American Horror Story: Hotel

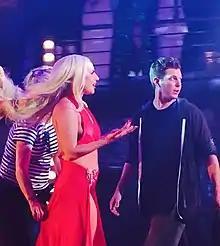
Lady Gaga performing in a black dress, with red paint around her bosom

On October 13, 2014, FX renewed the series for a fifth season for an October 2015 premiere. Network president John Landgraf stated that the season would necessitate a "huge reinvention" for the series. The season's subtitle was confirmed as "Hotel" in February 2015. The theme and Gaga's involvement were hinted in the as an image of a top hat, an arcane clue alluding to the 1935 screwball musical comedy film "Top Hat", which is set in a hotel and features a song called "Cheek to Cheek", also the title of Gaga's duet album with Tony Bennett. Co-creator Ryan Murphy explained that the casting included a number of actors and singers, but would be a much darker season compared to the previous ones. Inspiration came from old hotel horror films and actual hotels situated in downtown Los Angeles, with horrific reputations. This included The Cecil, where the death of 21-year-old Canadian student Elisa Lam occurred. Murphy had watched a surveillance video of Lam in the hotel, in which she displayed erratic behavior just hours prior to her supposed death. It was around this time that the writing for "Hotel" was conceptualized, which included Murphy's personal phobia and fears, a fear that had not been explored since the first season.